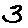
Label: 3